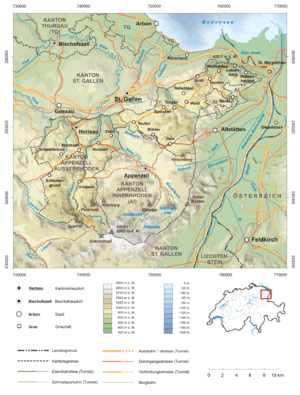
Le canton d'Appenzell Rhodes-Extérieures est un canton de Suisse, dont le chef-lieu est Herisau.